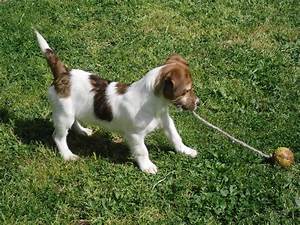
Label: cane